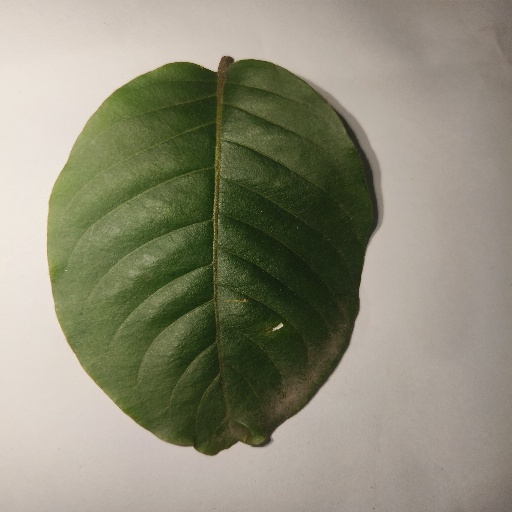
Species: HariTaki
Leaf condition: Shot Hole